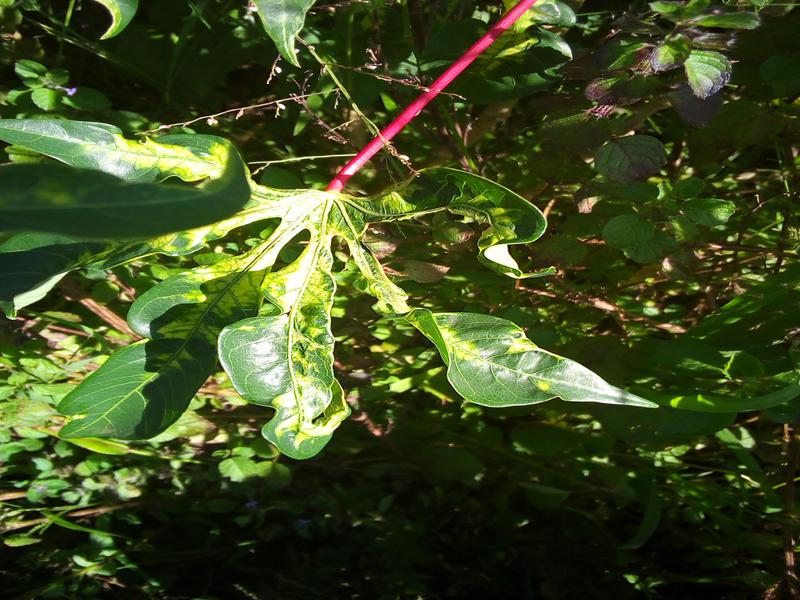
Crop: cassava
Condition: mosaic_disease